Atmosphere of Io

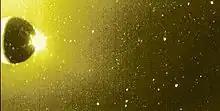
Image of Io in false colour. Most of Io's surface is visible. The dark part is lit by reflected light from Jupiter (Jupitershine).The burst of white light near Io's eastern equatorial edge is sunlight being scattered by the plume of the volcano Prometheus. Its plume extends about 100 kilometers above the surface. Much of the yellow color in the background comes from Io's sodium cloud: sodium atoms within Io's extensive material halo are scattering sunlight at the yellow wavelength of about 589 nanometers.

Io has a sodium tail similar to the sodium tail of the Moon. Io also has an ionosphere with a density of 2.8 × 10 m at 80 km altitude, comparable to the ionospheres of Mars and Venus. Occultation studies by Pioneer 10 revealed that the night-side ionosphere is significantly less dense for the first time. Based on the six occultations conducted by the Galileo probe in 1997, the ionosphere is asymmetrical: the plasma density varies by longitude. The interpretation of the observations assumes that the increased plasma density is distributed in a spherically symmetrical bound ionosphere with a dense downstream wake. Depending on the location, peak densities of about 5 × 10 m were found, reaching a maximum of about 2.5 × 10 m in one of the occultations.